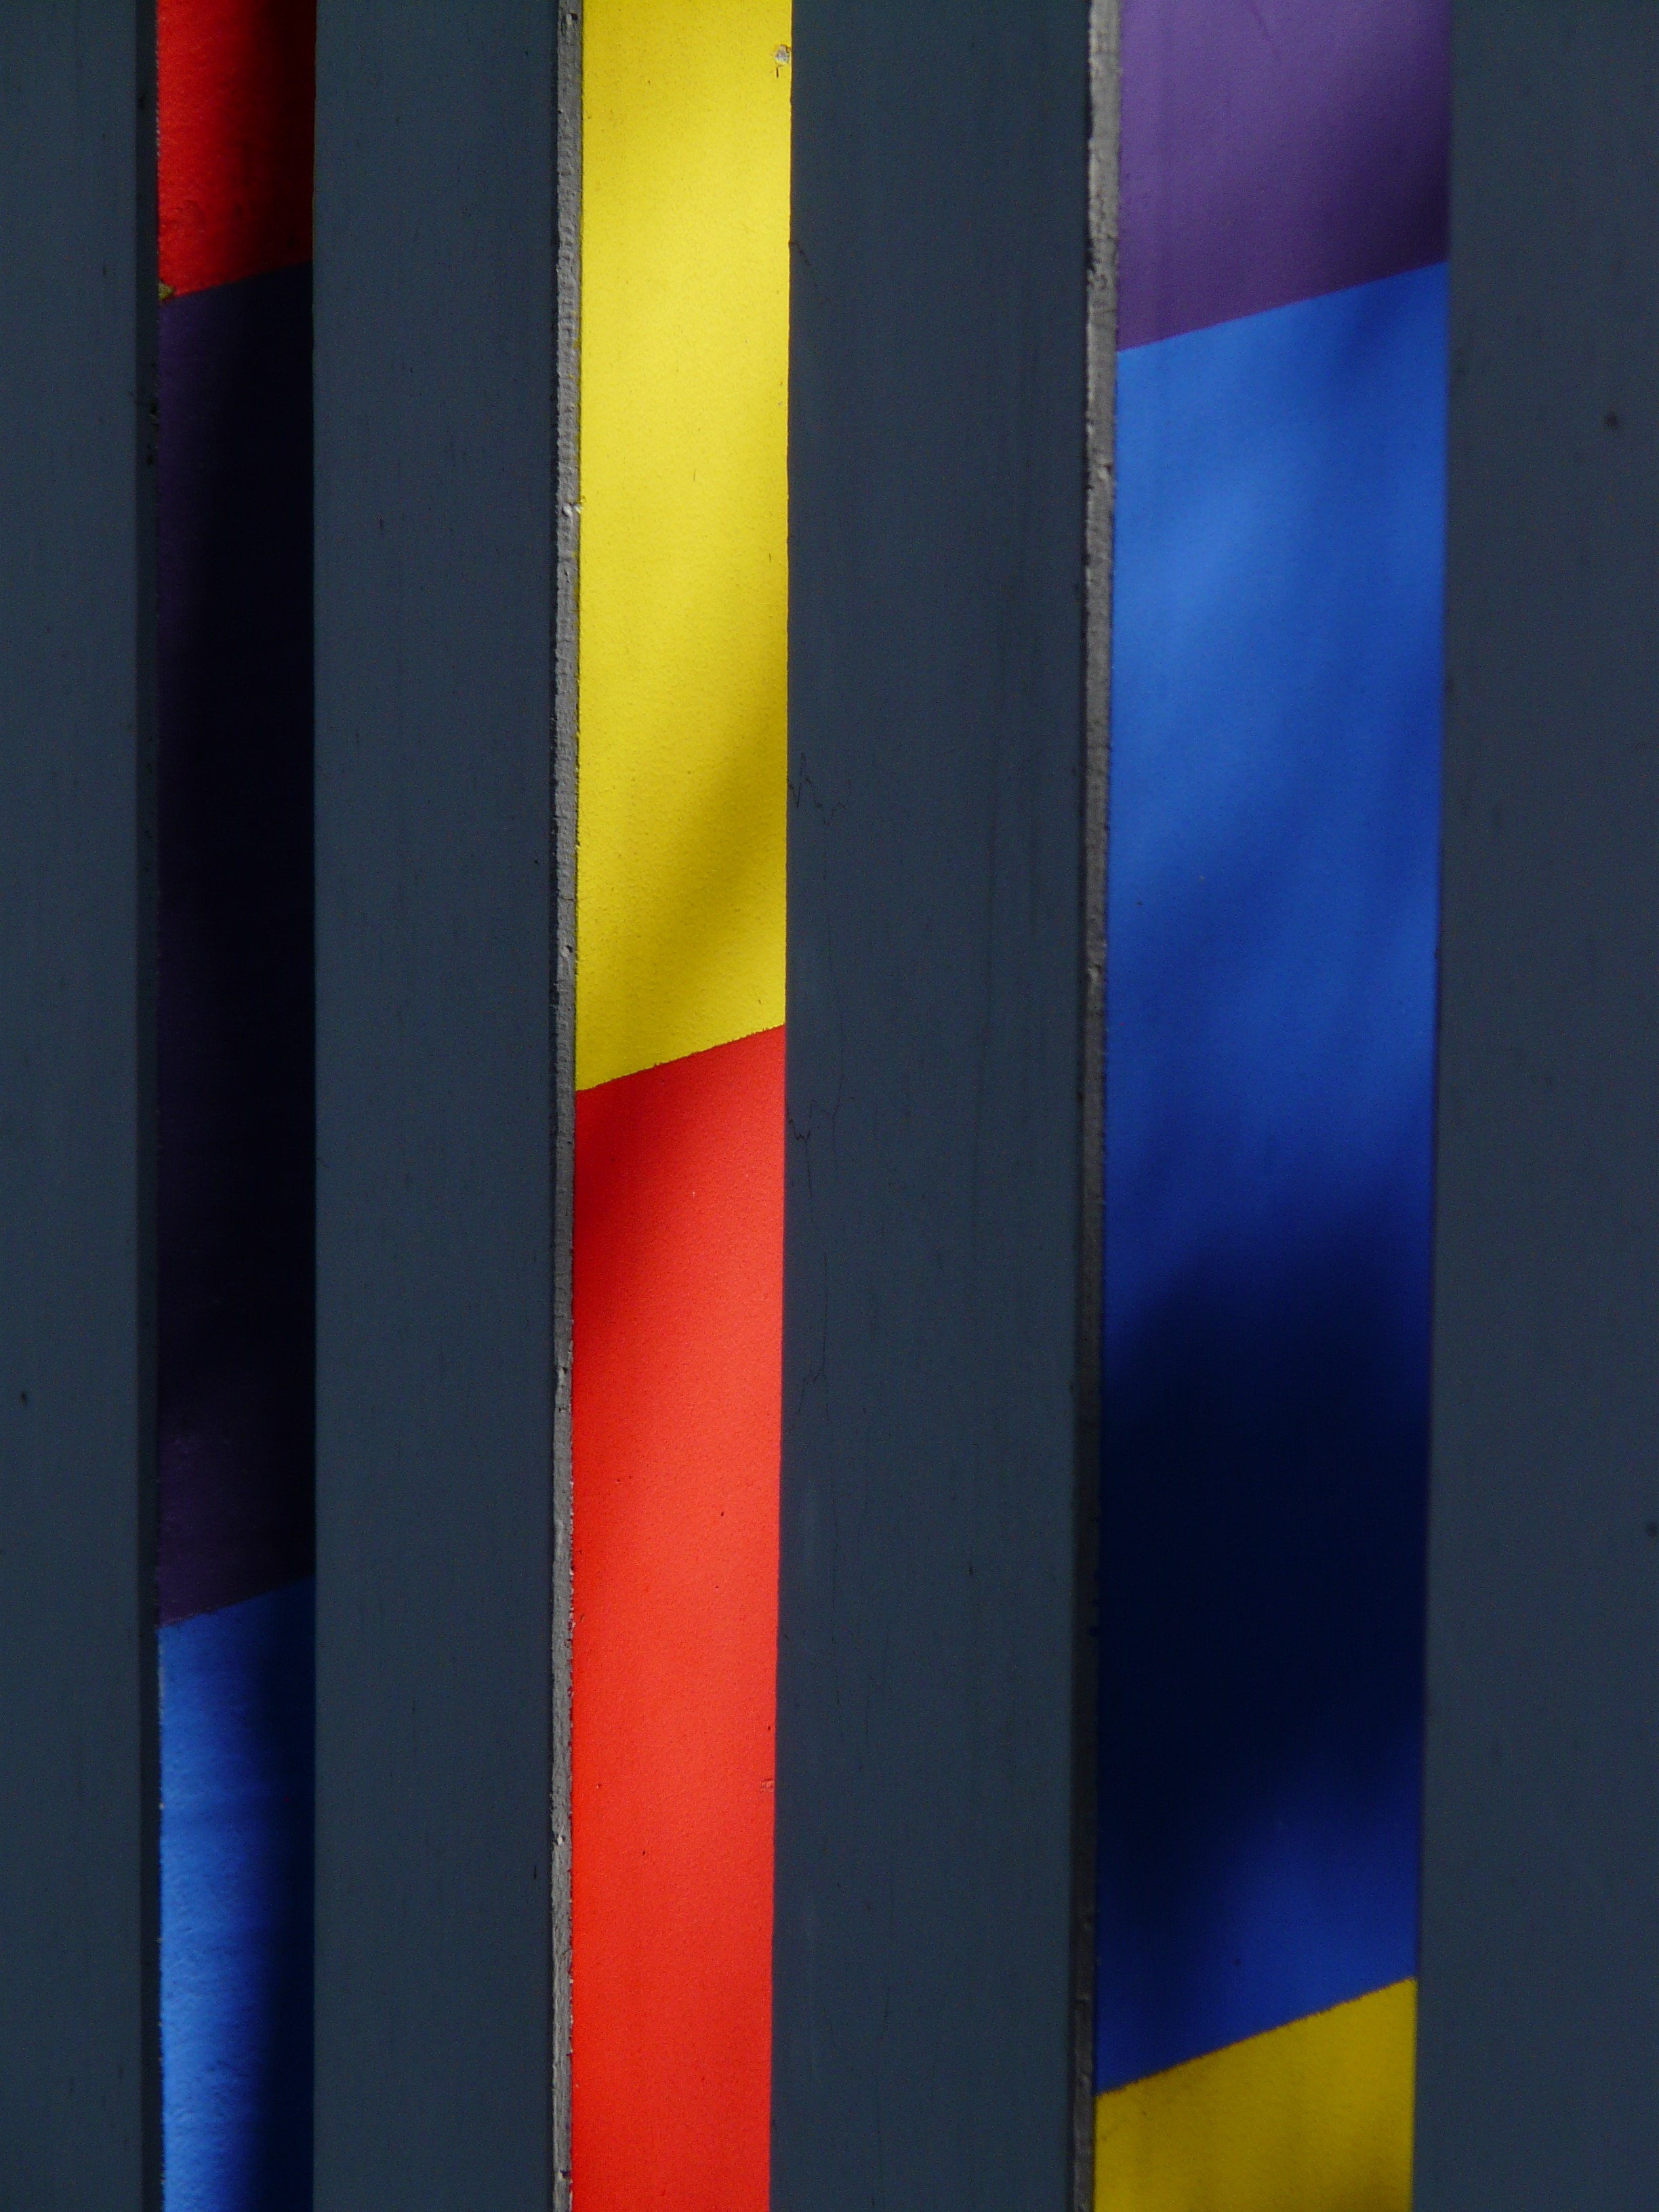
light, line, red, color, banner, flag, shadow, paint, blue, colorful, yellow, concrete, circle, artwork, art, stripes, artists, shape, columnar, ulm, modern art, steles